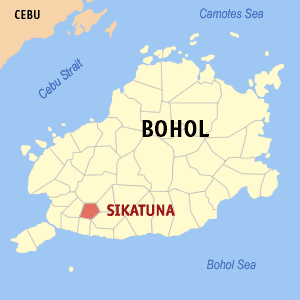
Sikatuna, officiellement la Municipalité de Sikatuna, est une municipalité de 5e classe dans la province de Bohol, aux Philippines. Au recensement de 2015, elle avait 6 726 habitants.